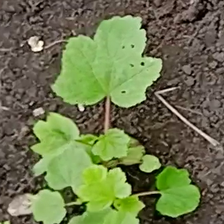
Weed species: Little_Mallow(Malva parviflora)